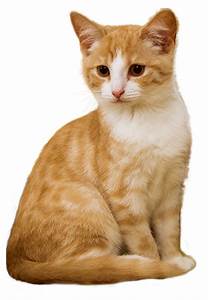
Label: cat